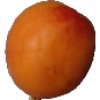
Label: apricot